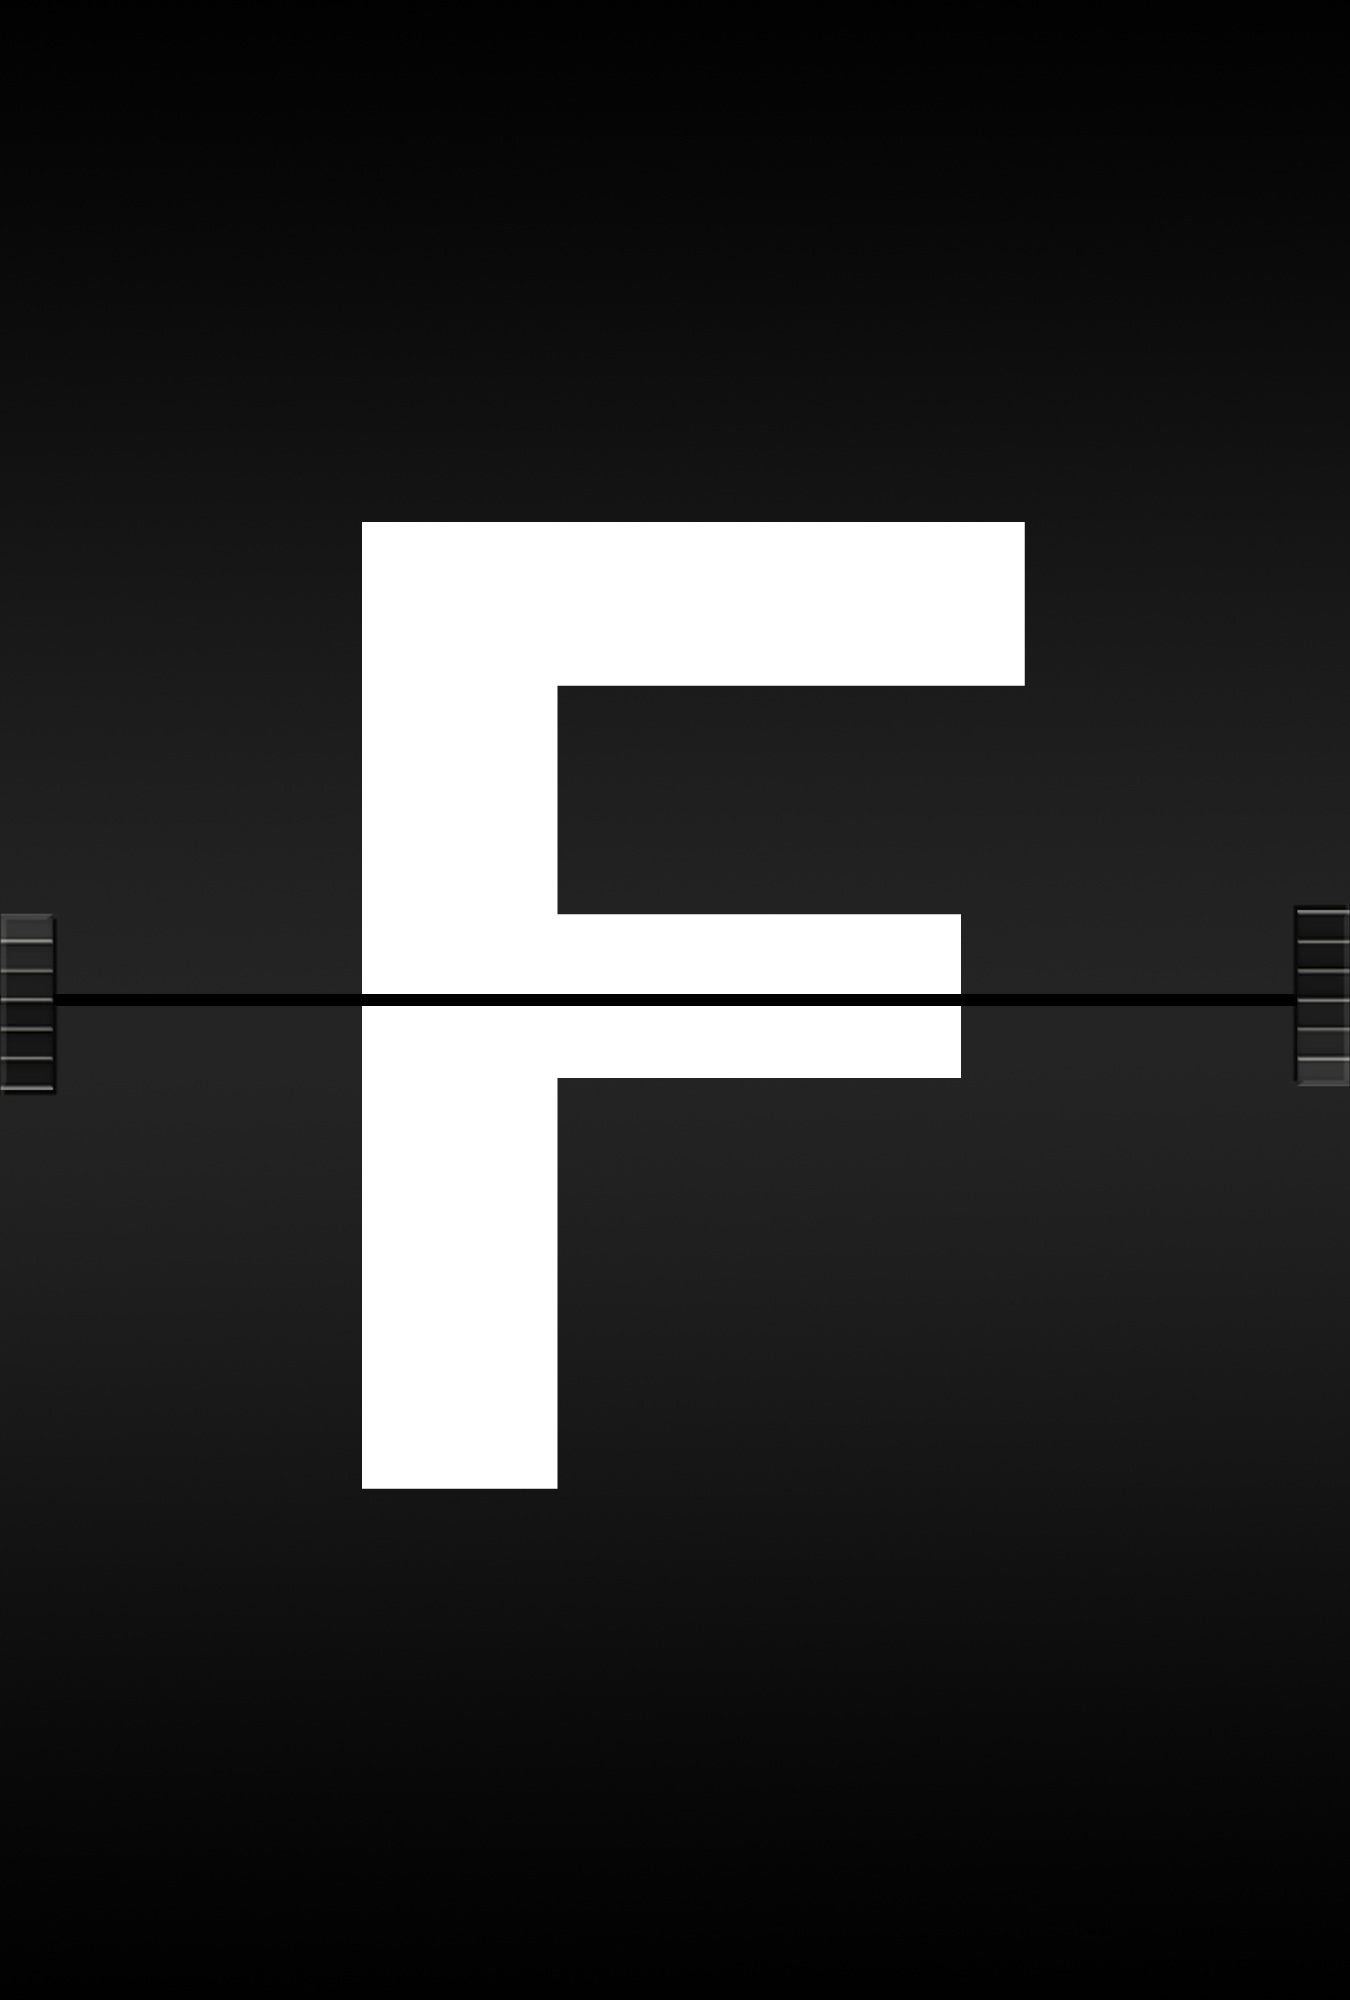
board, number, ad, airport, line, alphabet, communication, brand, font, literacy, logo, text, school, letters, information, f, railway station, leave, symbols, scoreboard, abc, timeline, screenshot, language, computer wallpaper, journal font